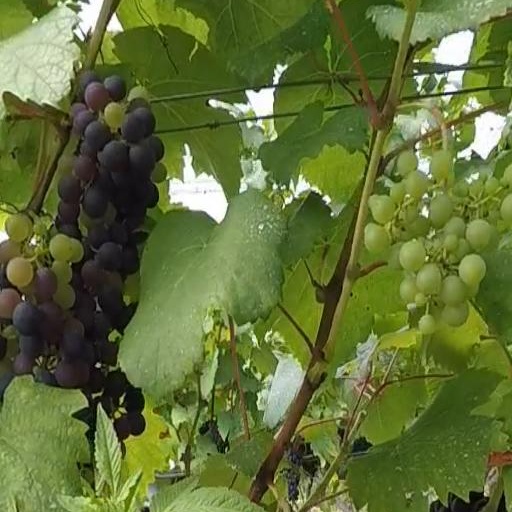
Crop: grape